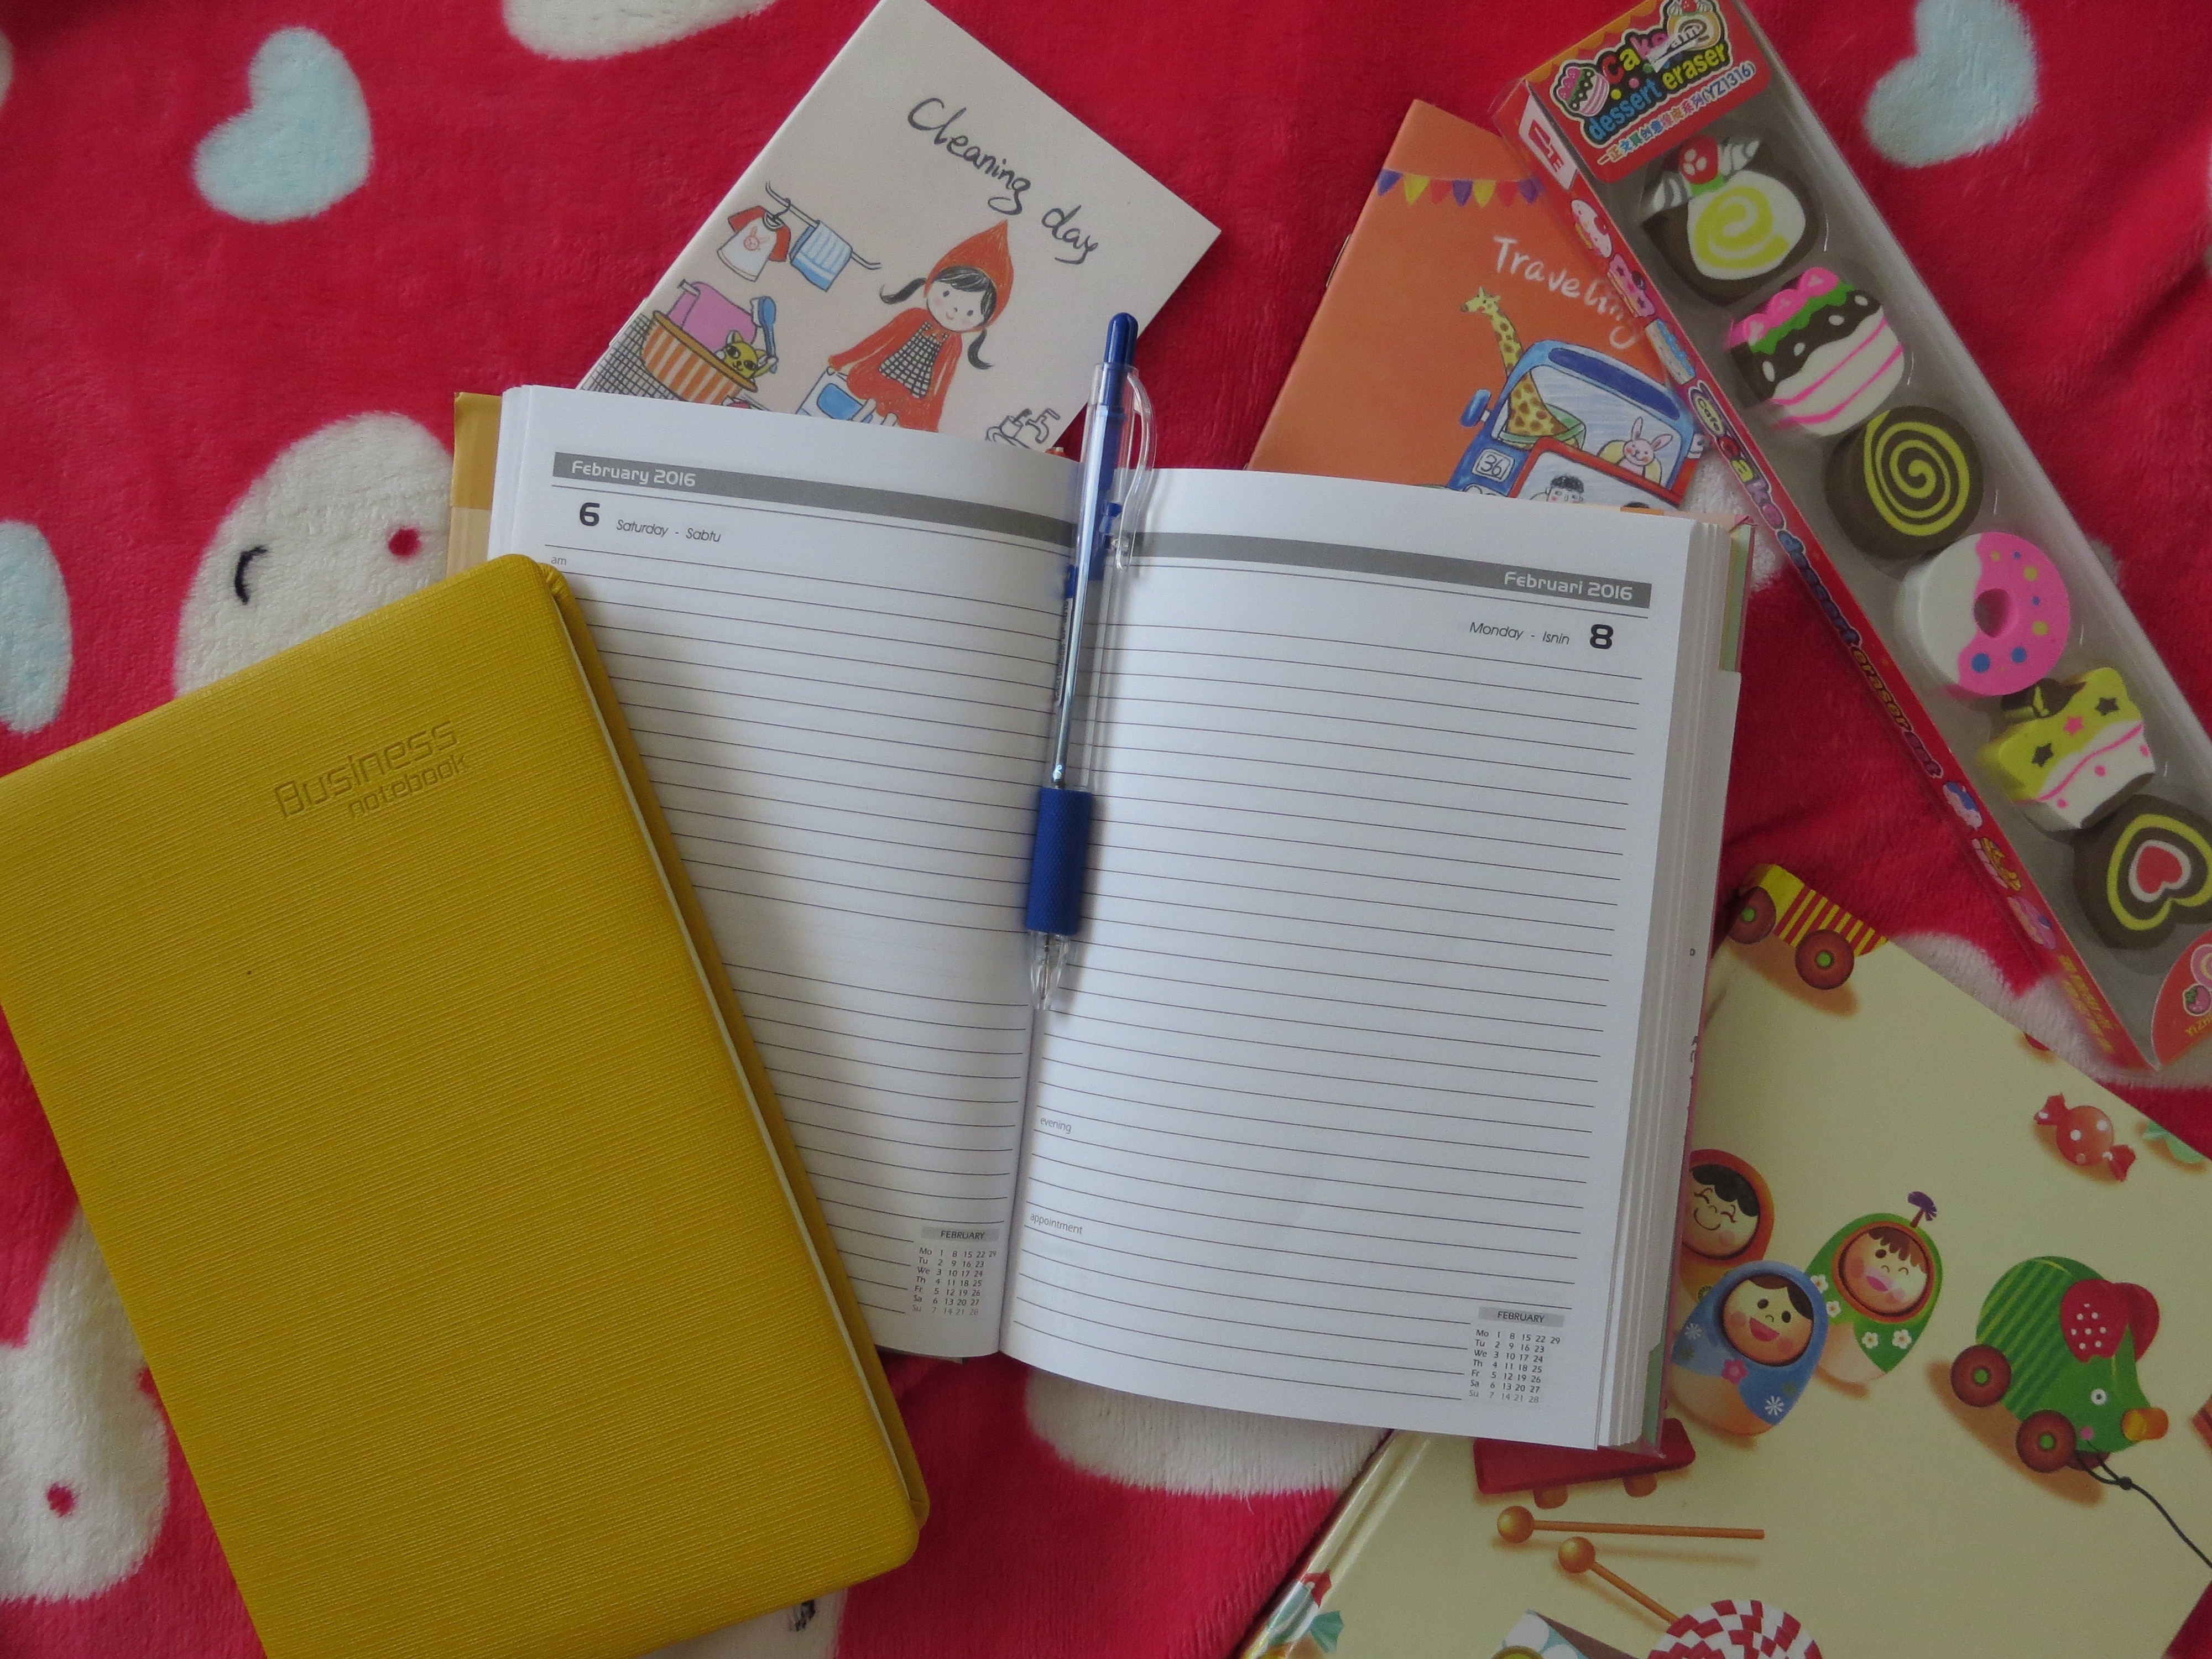
notebook, writing, book, pen, cute, diary, notepad, sign, office, empty, business, yellow, paper, page, material, note, sheet, product, art, text, handwriting, sticky, horizontal, school, day, document, list, pad, memo, schedule